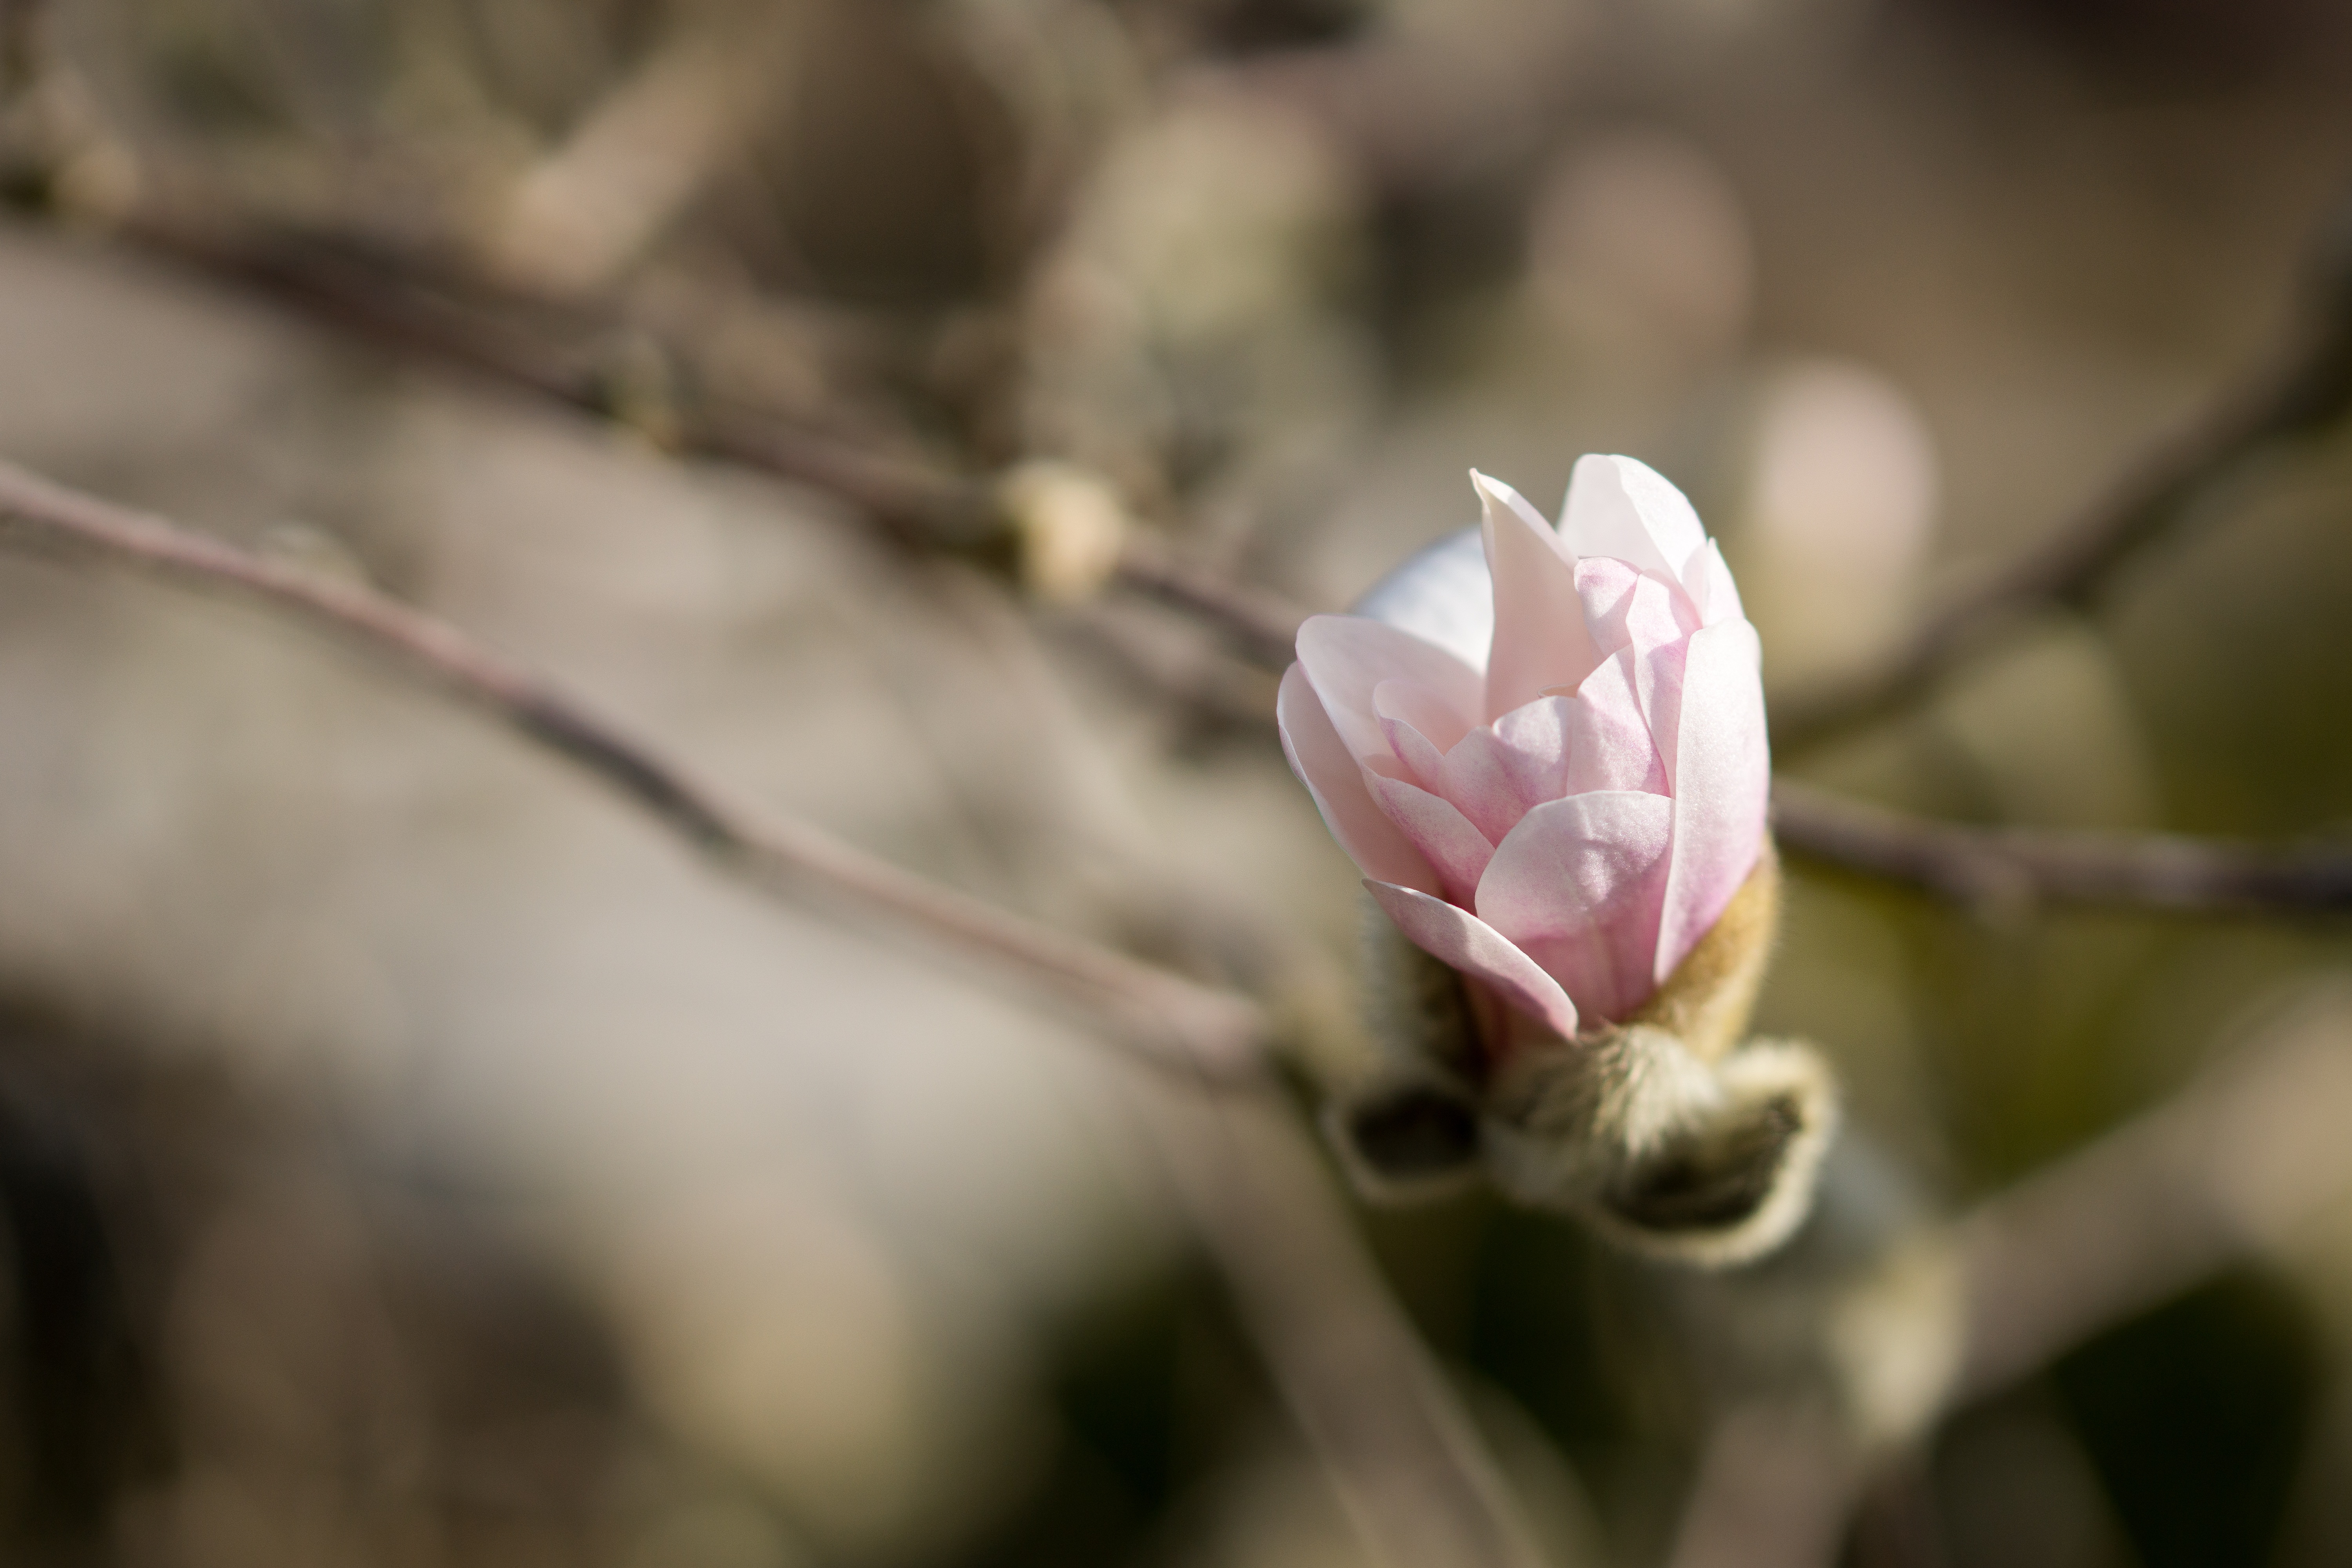
tree, nature, branch, blossom, plant, sunlight, leaf, flower, petal, bloom, isolated, bush, spring, macro, botany, pink, close, flora, flowers, close up, leaves, beautiful, magnolia, bud, macro photography, star magnolia, magnolia tree, flowering plant, tulip magnolia, plant stem, land plant